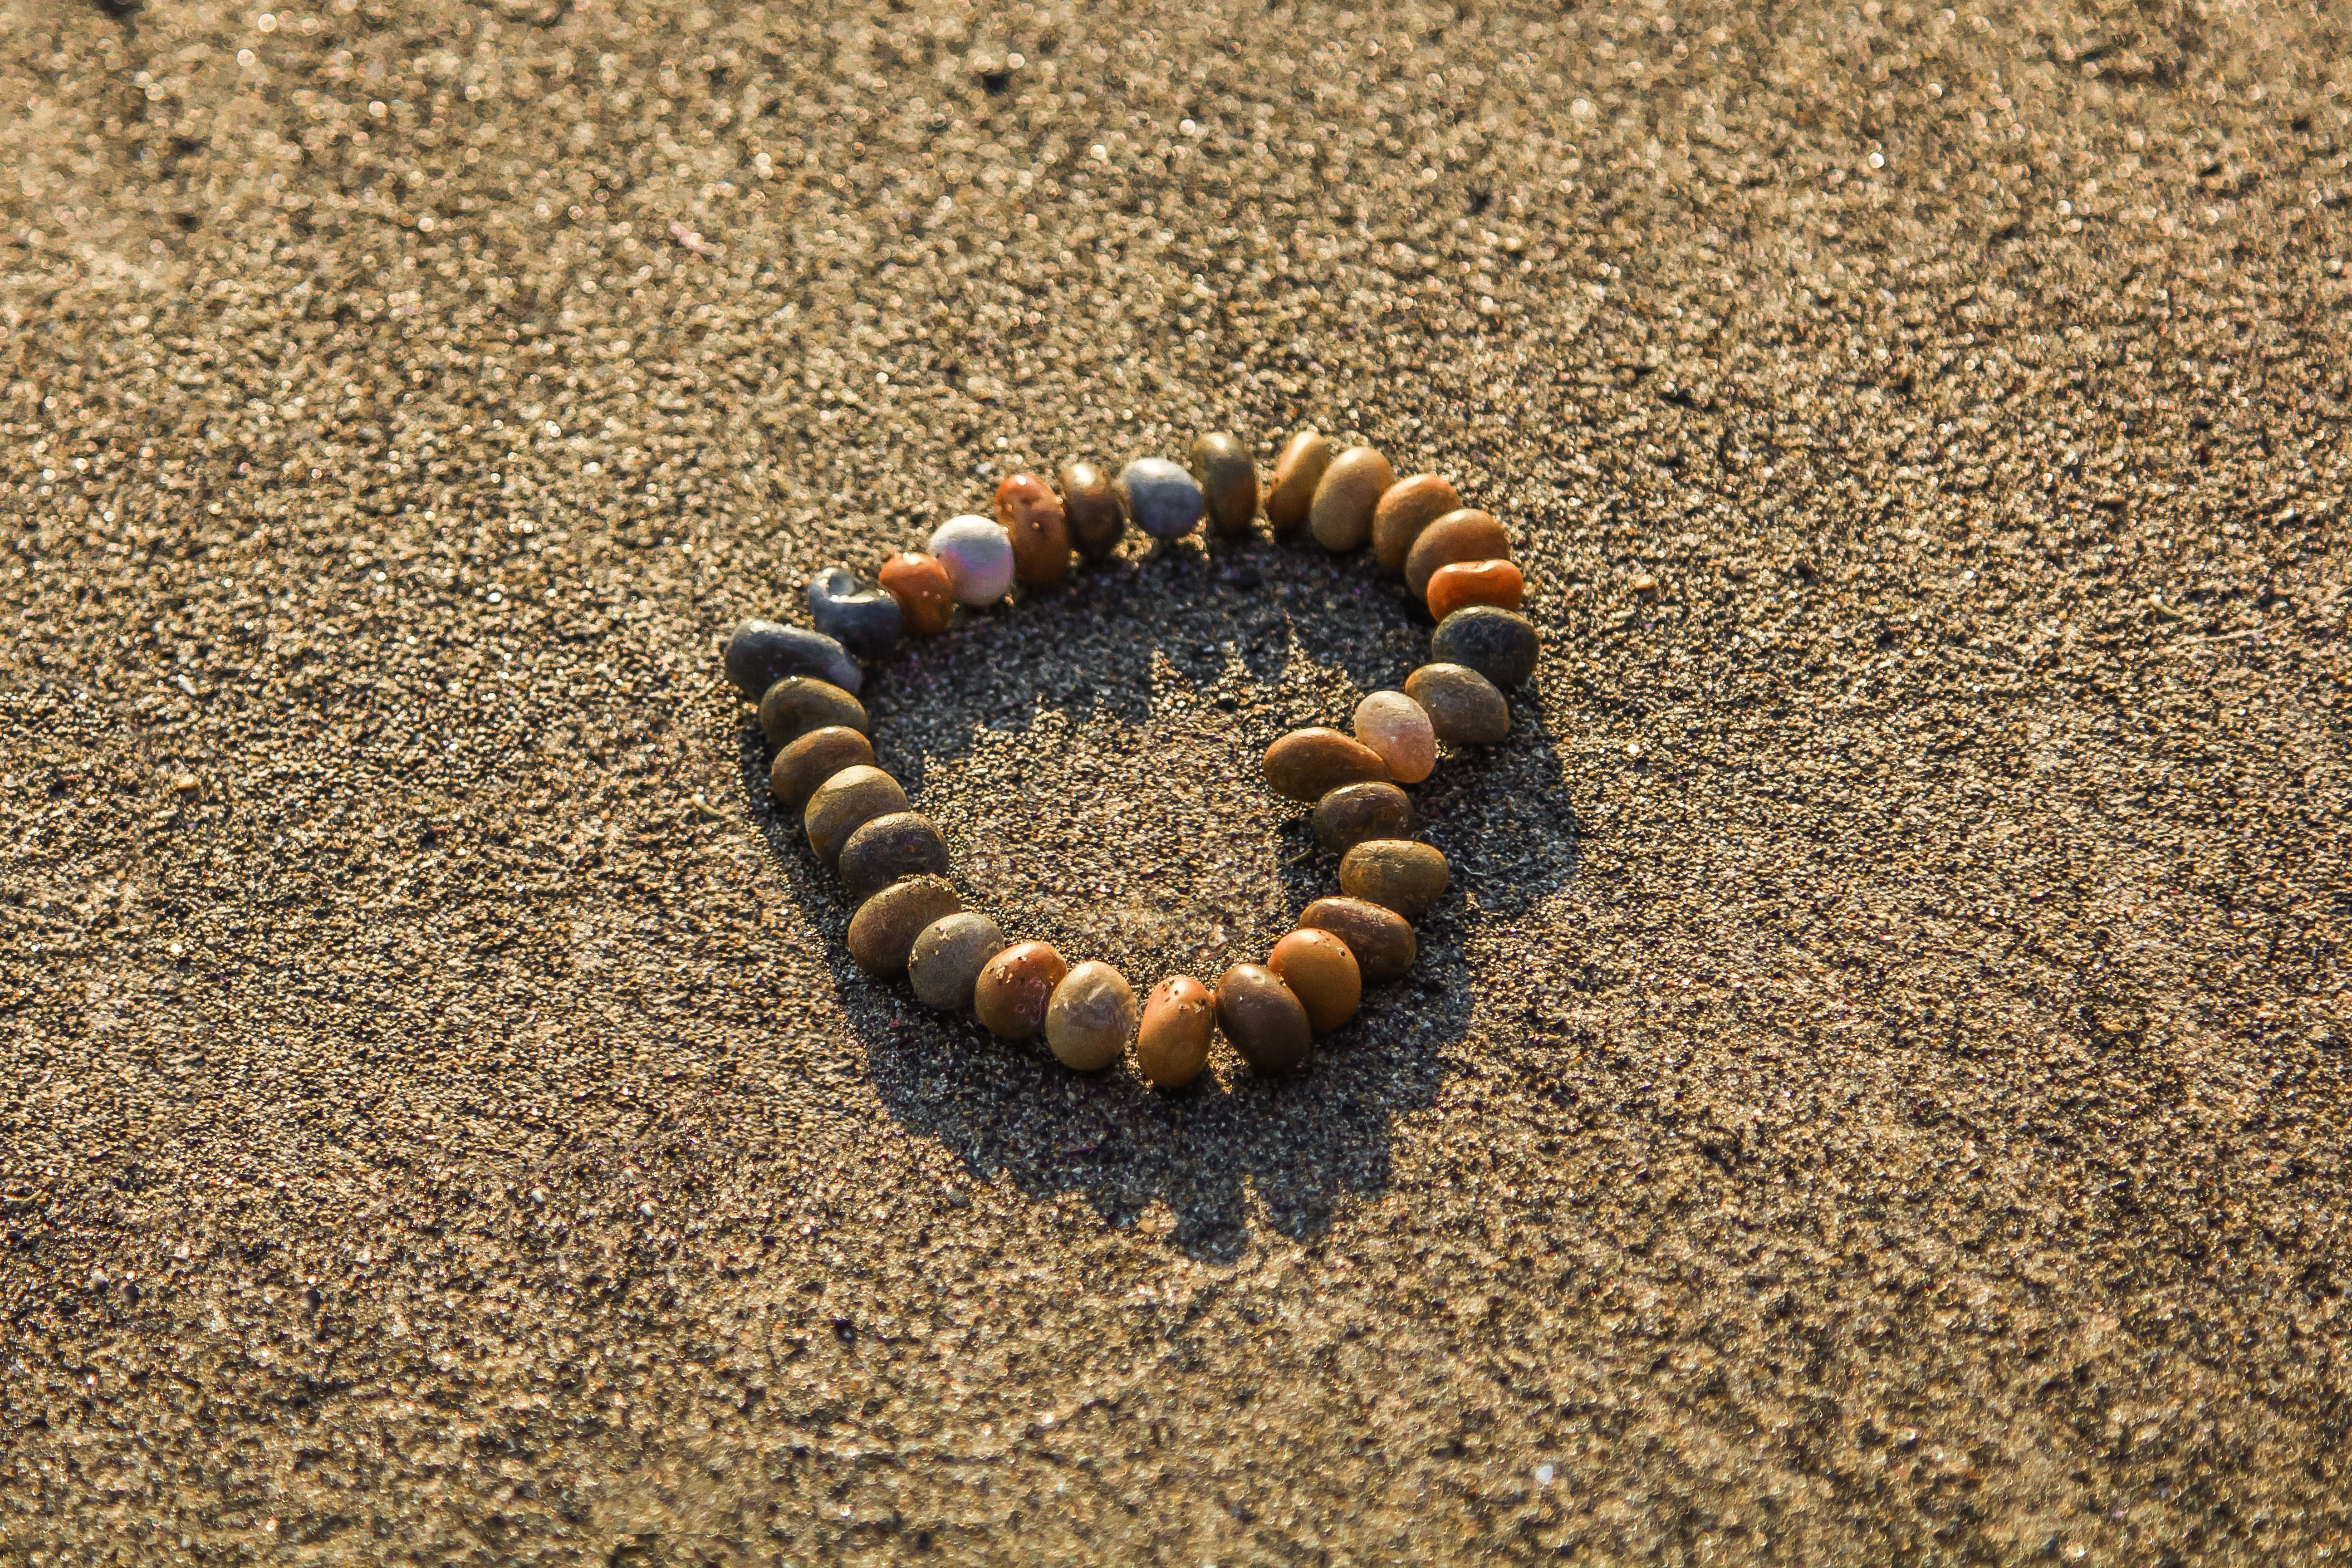
sand, heart, soil, material, invertebrate, seashell, stones, pebbles, shape, macro photography